Danger: Diabolik

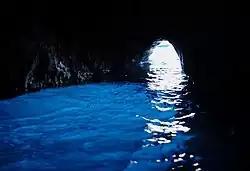
"Danger: Diabolik" was partially shot on location in the Blue Grotto.

"Danger: Diabolik" began filming on 11 April 1967 and was shot at Dinocittà, a Fiat plant in Turin, the Blue Grotto in Capri, and on location in Rome and Anzio. In a 1970 interview with Luigi Cozzi, Bava described the filming as "nightmarish", and said that De Laurentiis had him tone down the violent scenes in the film. Law commented that the producer and director had opposite ideas for the film: De Laurentiis wanted to make a family-friendly film with a charming thief in the vein of "Raffles", while Bava wanted to make a film that was faithful to the comic books. Lamberto Bava recalled that while his father's relationship with the producer was generally amiable, he was also frustrated by De Laurentiis' frequent absences due to his commitments to other films. "Danger: Diabolik" finished filming on 18 June 1967. Law stated that shortly after the film's production ended, shooting began on "Barbarella". This led to the same sets, such as the set for Valmont's teen discotheque, being used in both films.